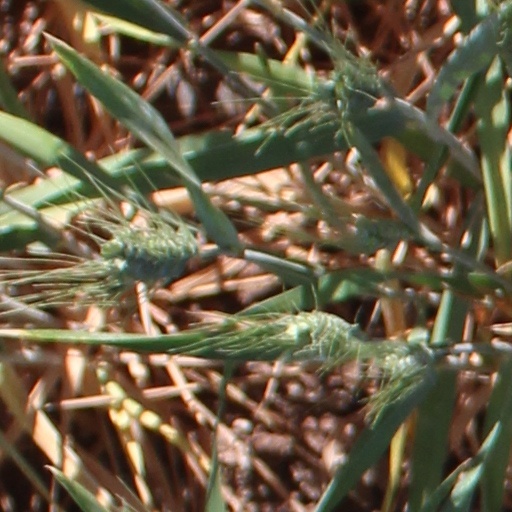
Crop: wheat